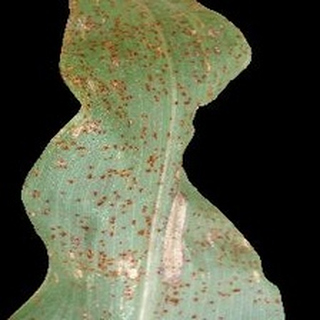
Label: corn_common_rust